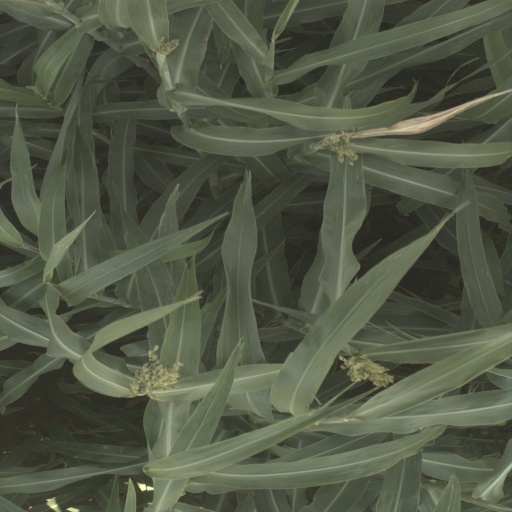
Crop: sorghum